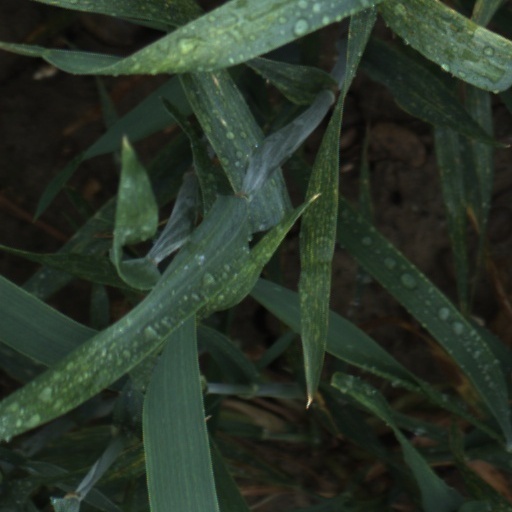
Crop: wheat